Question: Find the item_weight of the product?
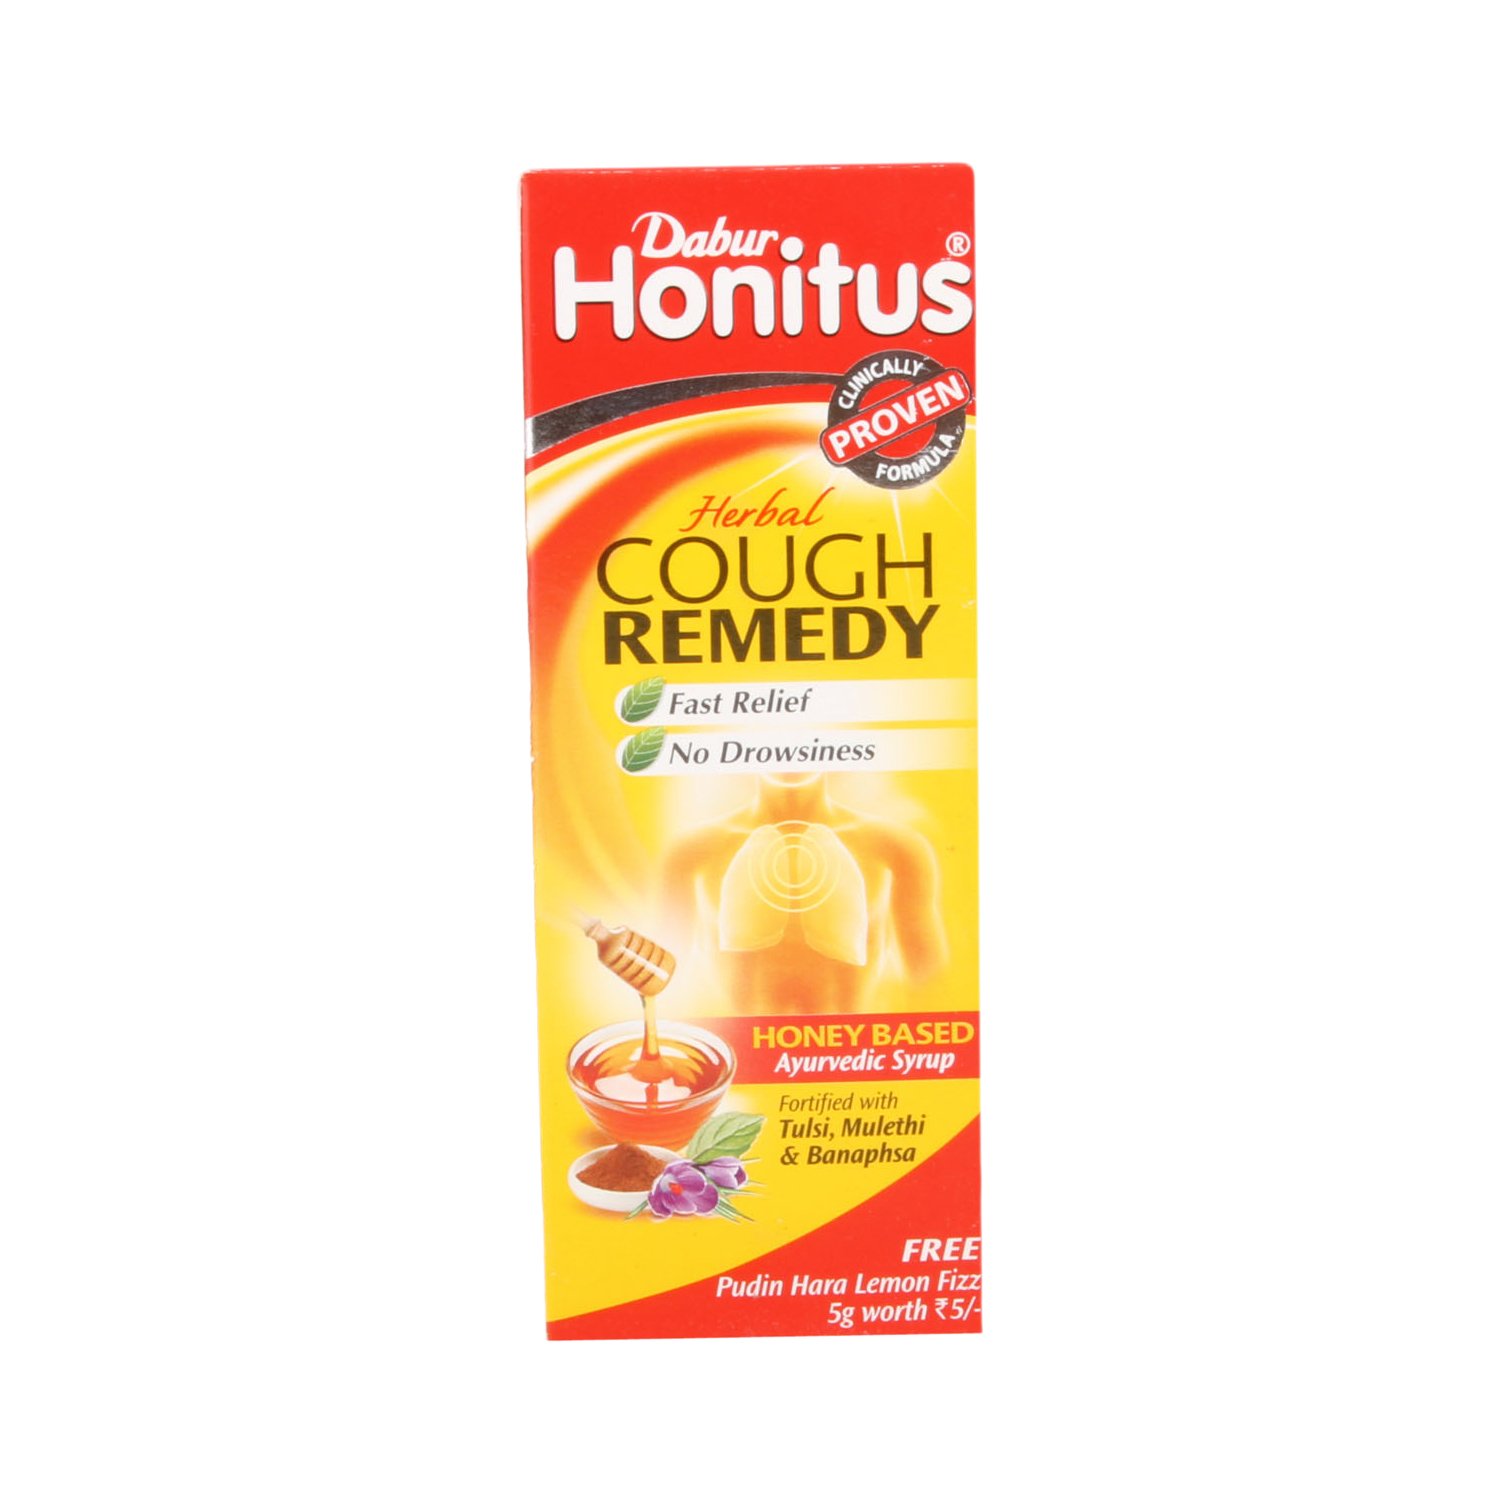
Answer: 5 gram